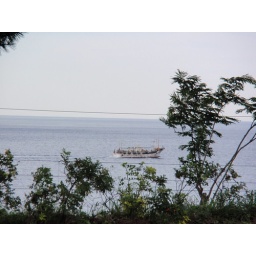
Asian boat in Sea off nearby beach 1